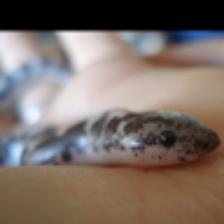
Label: NonHuman